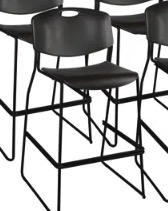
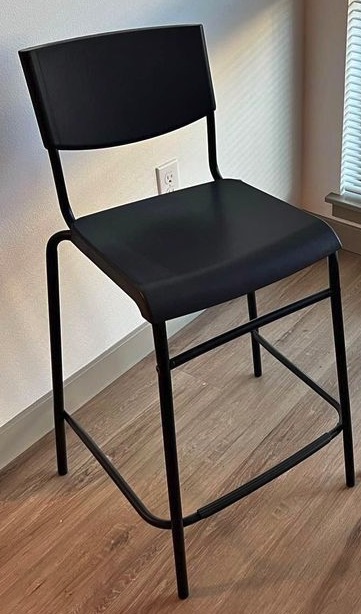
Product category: stool
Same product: no